Land reclamation in Monaco

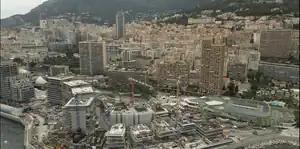
Le Portier, Monaco in July 2023

Le Portier, also known as Portier Cove, and Mareterra by its commercial name, was officially inaugurated for use on December 4, 2024. The project costed € 2 billion and is grounded on eighteen 26-meter high caissons weighing 10,000 ton each. The land reclamation itself was completed in 2020, while the land development was finalised in 2024.